James Townsend (British politician)

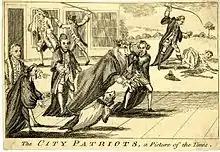
Satirical print from 1773 about the schism in the Wilkesite group. Townsend is upper right whipping the girl with sticks: a story to this effect had been publicised by Wilkes, though in reality it was two six-year-olds. The bull stands for Frederick Bull.

James Townsend (1737 – 1 July 1787) was a British Whig politician who served as the Lord Mayor of London in 1772. He was Britain's first member of parliament of Black African descent.